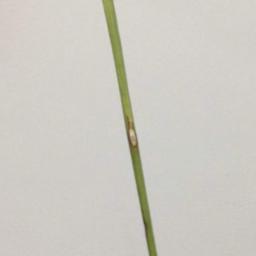
Label: Rice___Leaf_Blast